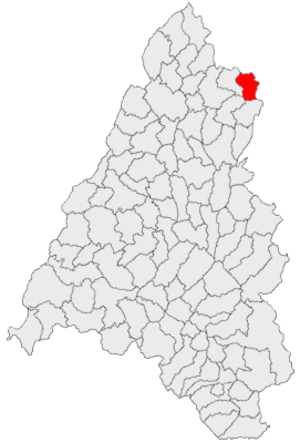
Boianu Mare est une commune roumaine du județ de Bihor, en Transylvanie, dans la région historique de la Crișana et dans la région de développement Nord-Ouest.